Dreamland: A Self-Help Manual for a Frightened Nation

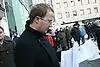
Andri Snær speaking at a protest meeting

"Dreamland" is Andri Snaer Magnason's critique against the current decision taken by the Icelandic government to dam Iceland's rivers in order to produce energy that can be delivered to aluminium smelters. Magnason describes how Iceland's government actively have pursued the idea to attract foreign aluminium companies to Iceland with the promise of the "cheapest energy in the world". The government advertisement described Iceland's energy potential as 30 TWh/year (3.4 GW annual mean). Magnason argues in the book that in order to accomplish this, the majority of Iceland's rivers would need to be exploited.